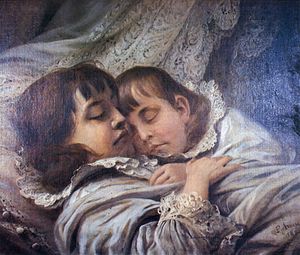
Prinserne i Tower / Teorier
Edward 4. af Englands børn af Pedro Américo
"""Prinserne i Tower"" er en ofte anvendt betegnelse for Edvard 5. af England og Richard af Shrewsbury, hertug af York. De to brødre var eneste overlevende sønner af Edvard 4. af England og Elizabeth Woodville ved deres faders død i 1483. Da prinserne var henholdsvis 12 og 9 år gamle blev de anbragt i Tower of London af deres onkel, rigsforstanderen Richard, hertug af Gloucester. Dette var et led i forberedelsen til Edvards forestående kroning. Richard tog i stedet kronen selv, og drengene forsvandt.